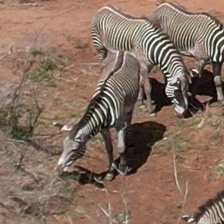
Pose orientation: front-left